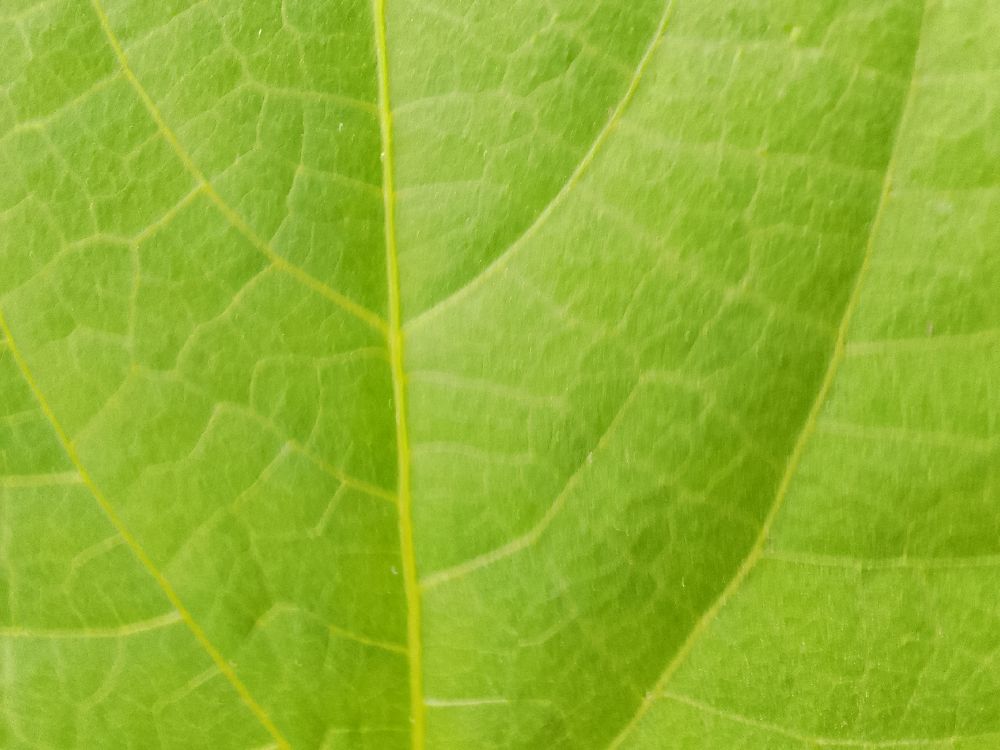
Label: healthy